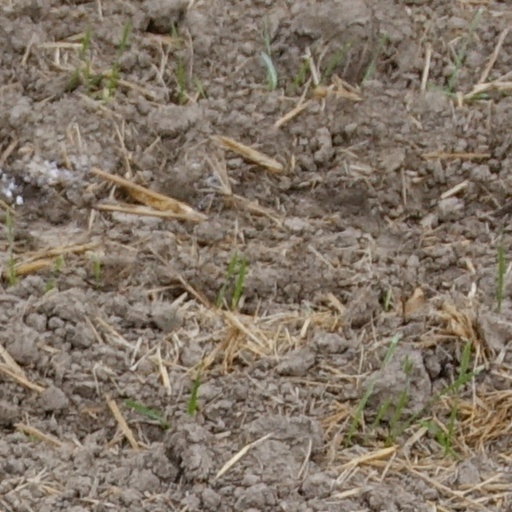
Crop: wheat